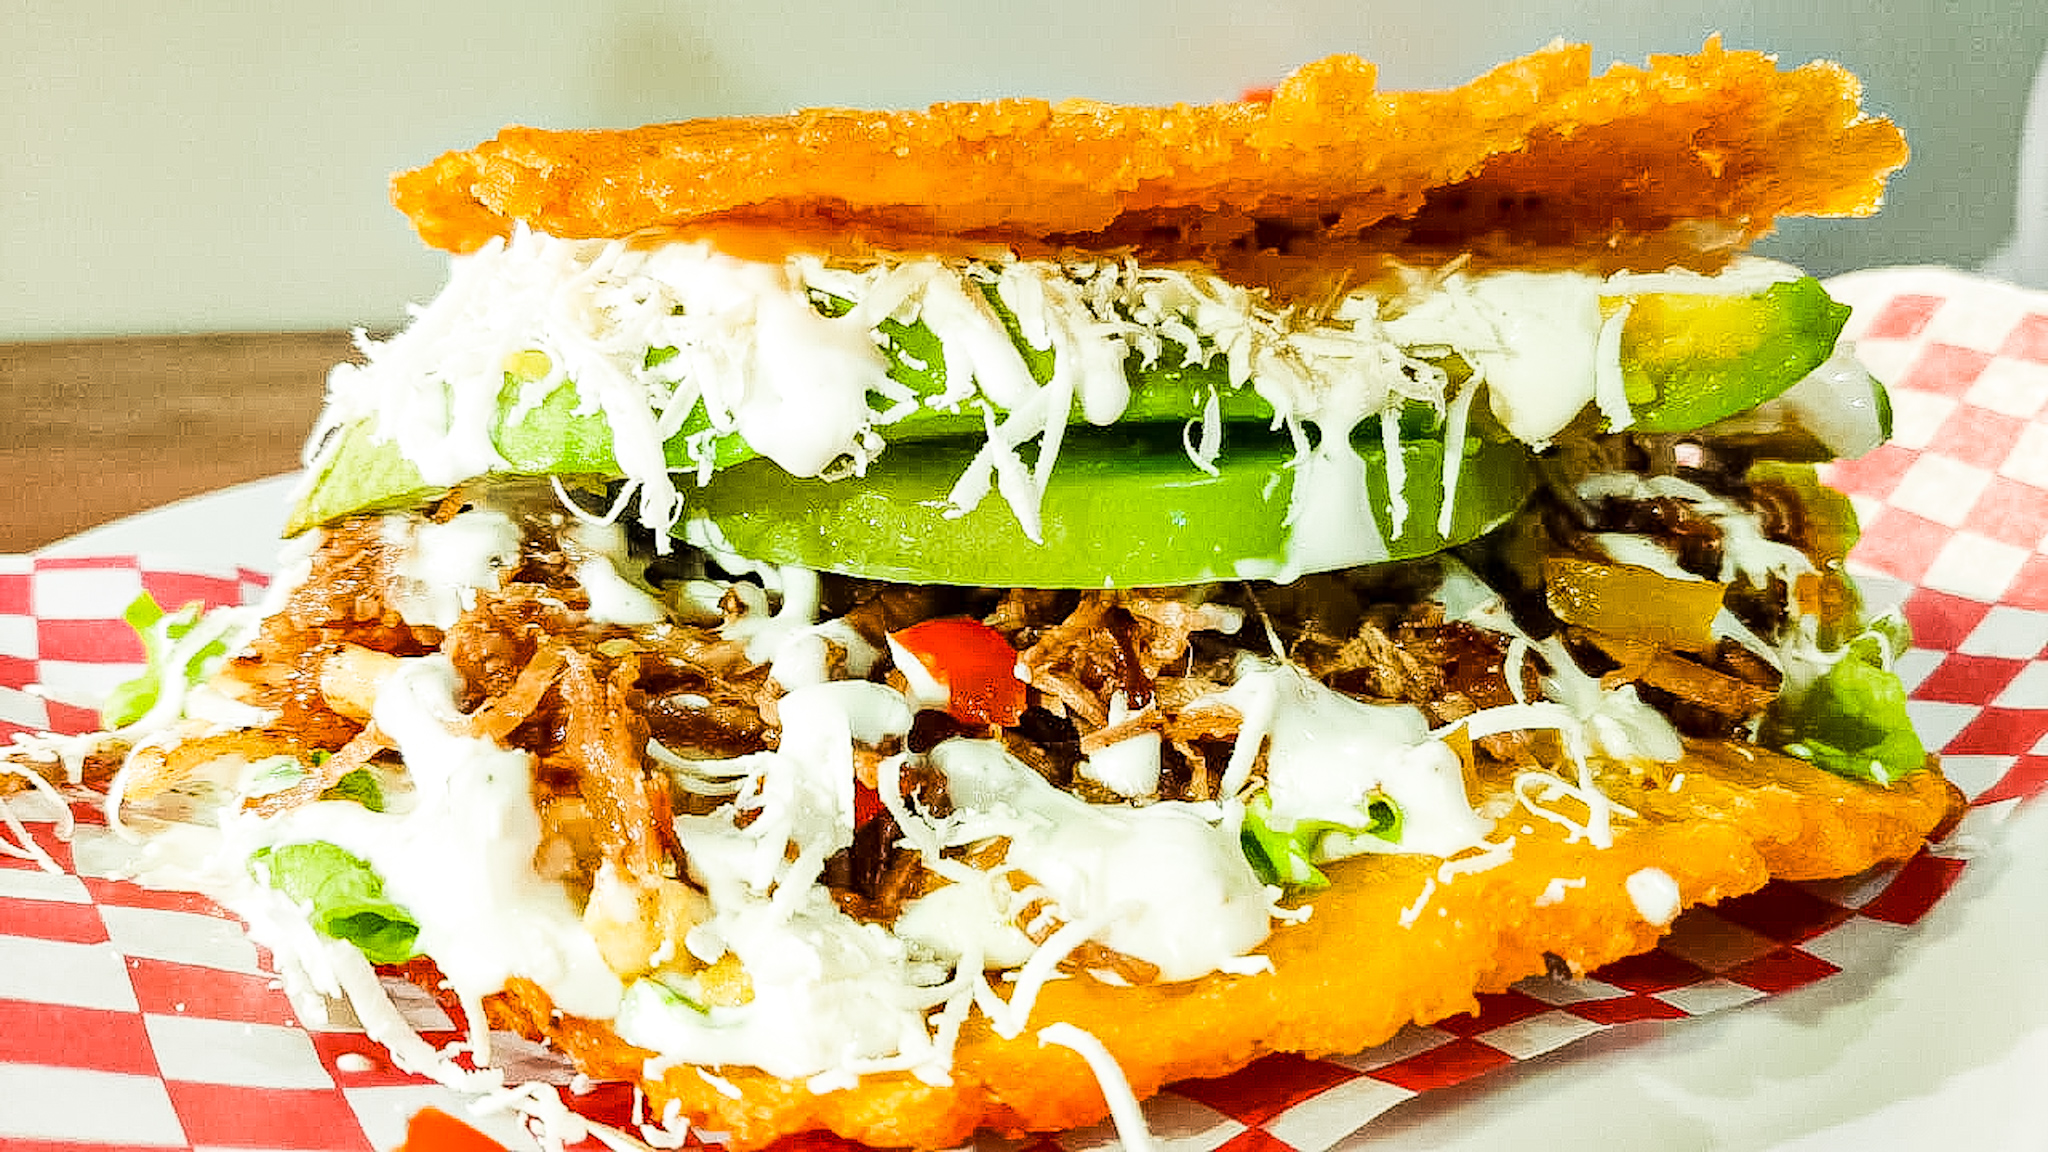
food, dish, cuisine, ingredient, Gordita, produce, fast food, american food, breakfast sandwich, finger food, recipe, tostada, baked goods, lettuce, mediterranean food, mexican food, veggie burger, sandwich